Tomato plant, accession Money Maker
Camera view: tilt-top (135 deg); turntable rotation: 60 degrees
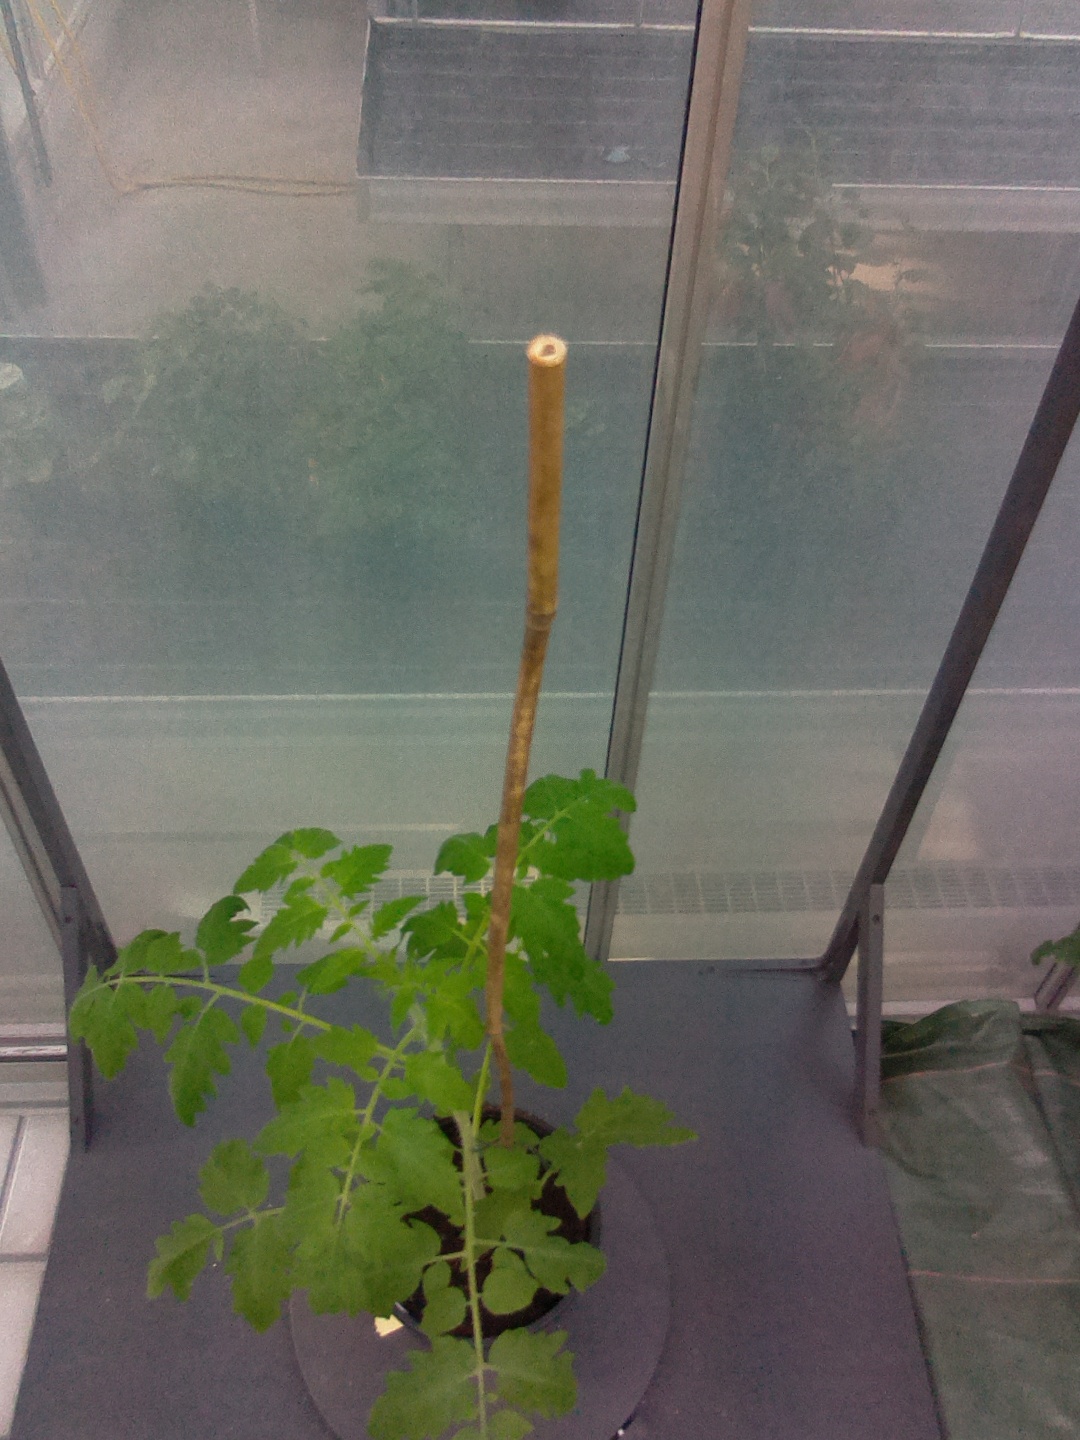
BBCH growth stage 16: 12 of true leaves visible